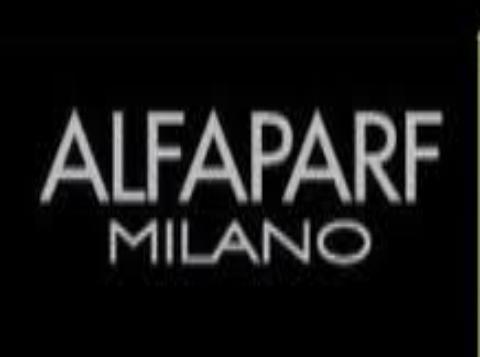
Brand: ALFAPARF
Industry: Necessities